External image

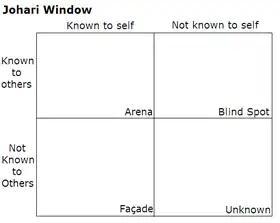
Johari window

Conscious handling of images about each other plays an important part in group dynamics. In feedback exercises, subjects are trained in giving and receiving external images. The Johari window describes the relationship between external and self images, and that between conscious and unconscious parts of these images. With mindful "awareness exercises", a person is trained to detect previously unconscious expectations of third parties, and with communication exercises, they are trained to reconcile their own and others' images and expectations of each other.